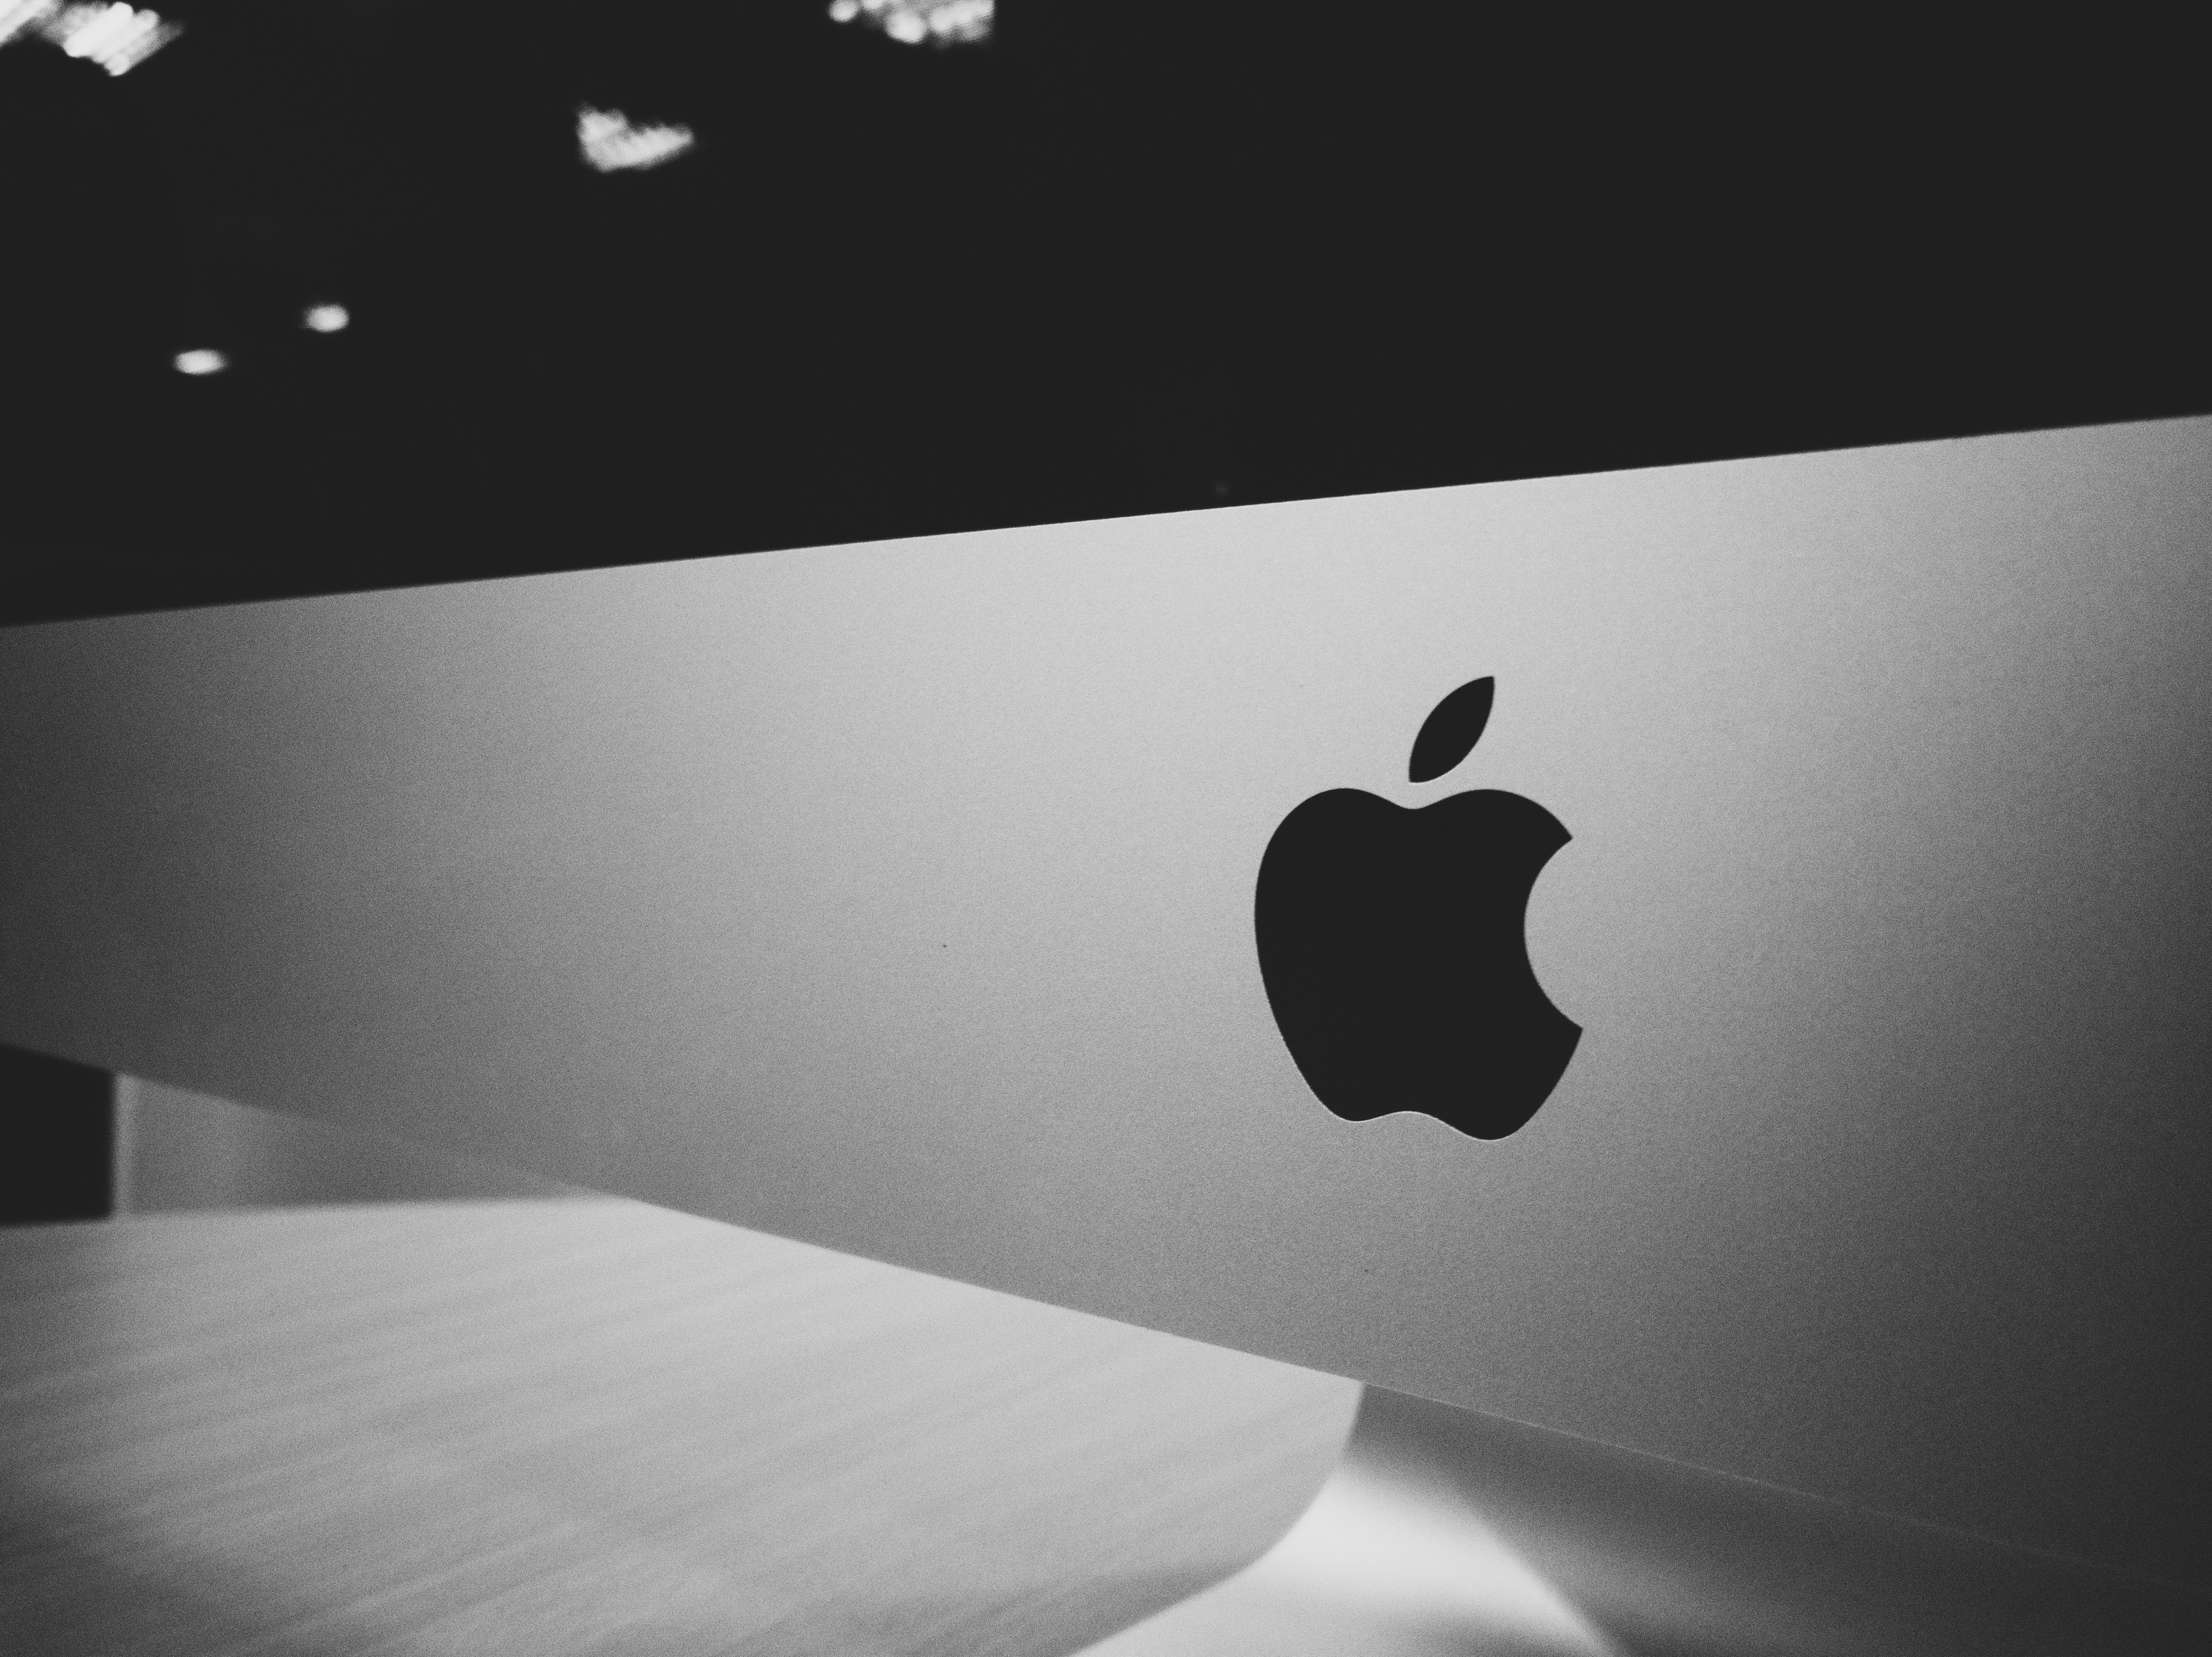
white, black, wall, black and white, apple, monochrome photography, wallpaper, still life photography, leaf, plant, room, photography, logo, fruit, design, tree, font, rose family, graphics, sticker, electronic device, monochrome, cloud, rose order, malus, style